History of Lodi

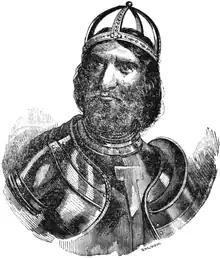
Portrait of Frederick Barbarossa, emperor of the Holy Roman Empire from 1152 to 1190

In March 1153, shortly after his election, Emperor Frederick Barbarossa convened a diet in Constance to address issues related to Italian politics as well; Albernando Alamanno and Omobono Maestro, two Lodi merchants, requested an audience with the monarch and appeared before him in penitent clothes, protesting the wrong they had suffered at the hands of the Milanese. The sovereign listened to them and decided to address a letter of reprimand to the Ambrosian authorities, which he entrusted to the "missus dominicus" Sicherius; the latter - ignoring the resistance manifested by the Laudensians themselves, who feared heavy retaliation from the rival city - delivered the imperial missive to the consuls of Milan, who, however, showered him with threats and forced him to flee. The following year, being in Italy for the coronation ceremony, Barbarossa convened a diet in Roncaglia, where he arrived on November 30, 1154: on this occasion, Frederick received the remonstrances of the Lodi, Pavia and Como delegates against the actions of the Milanese, who in turn offered the monarch a large sum of money in order to obtain his approval, thus safeguarding their hegemony over the other Lombard municipalities. The emperor rejected the proposal of the Ambrosian consuls, ordering them to "all submit to him, without any conditions," while the inhabitants of Laus were granted the reopening of the market, which benefited the local economy.